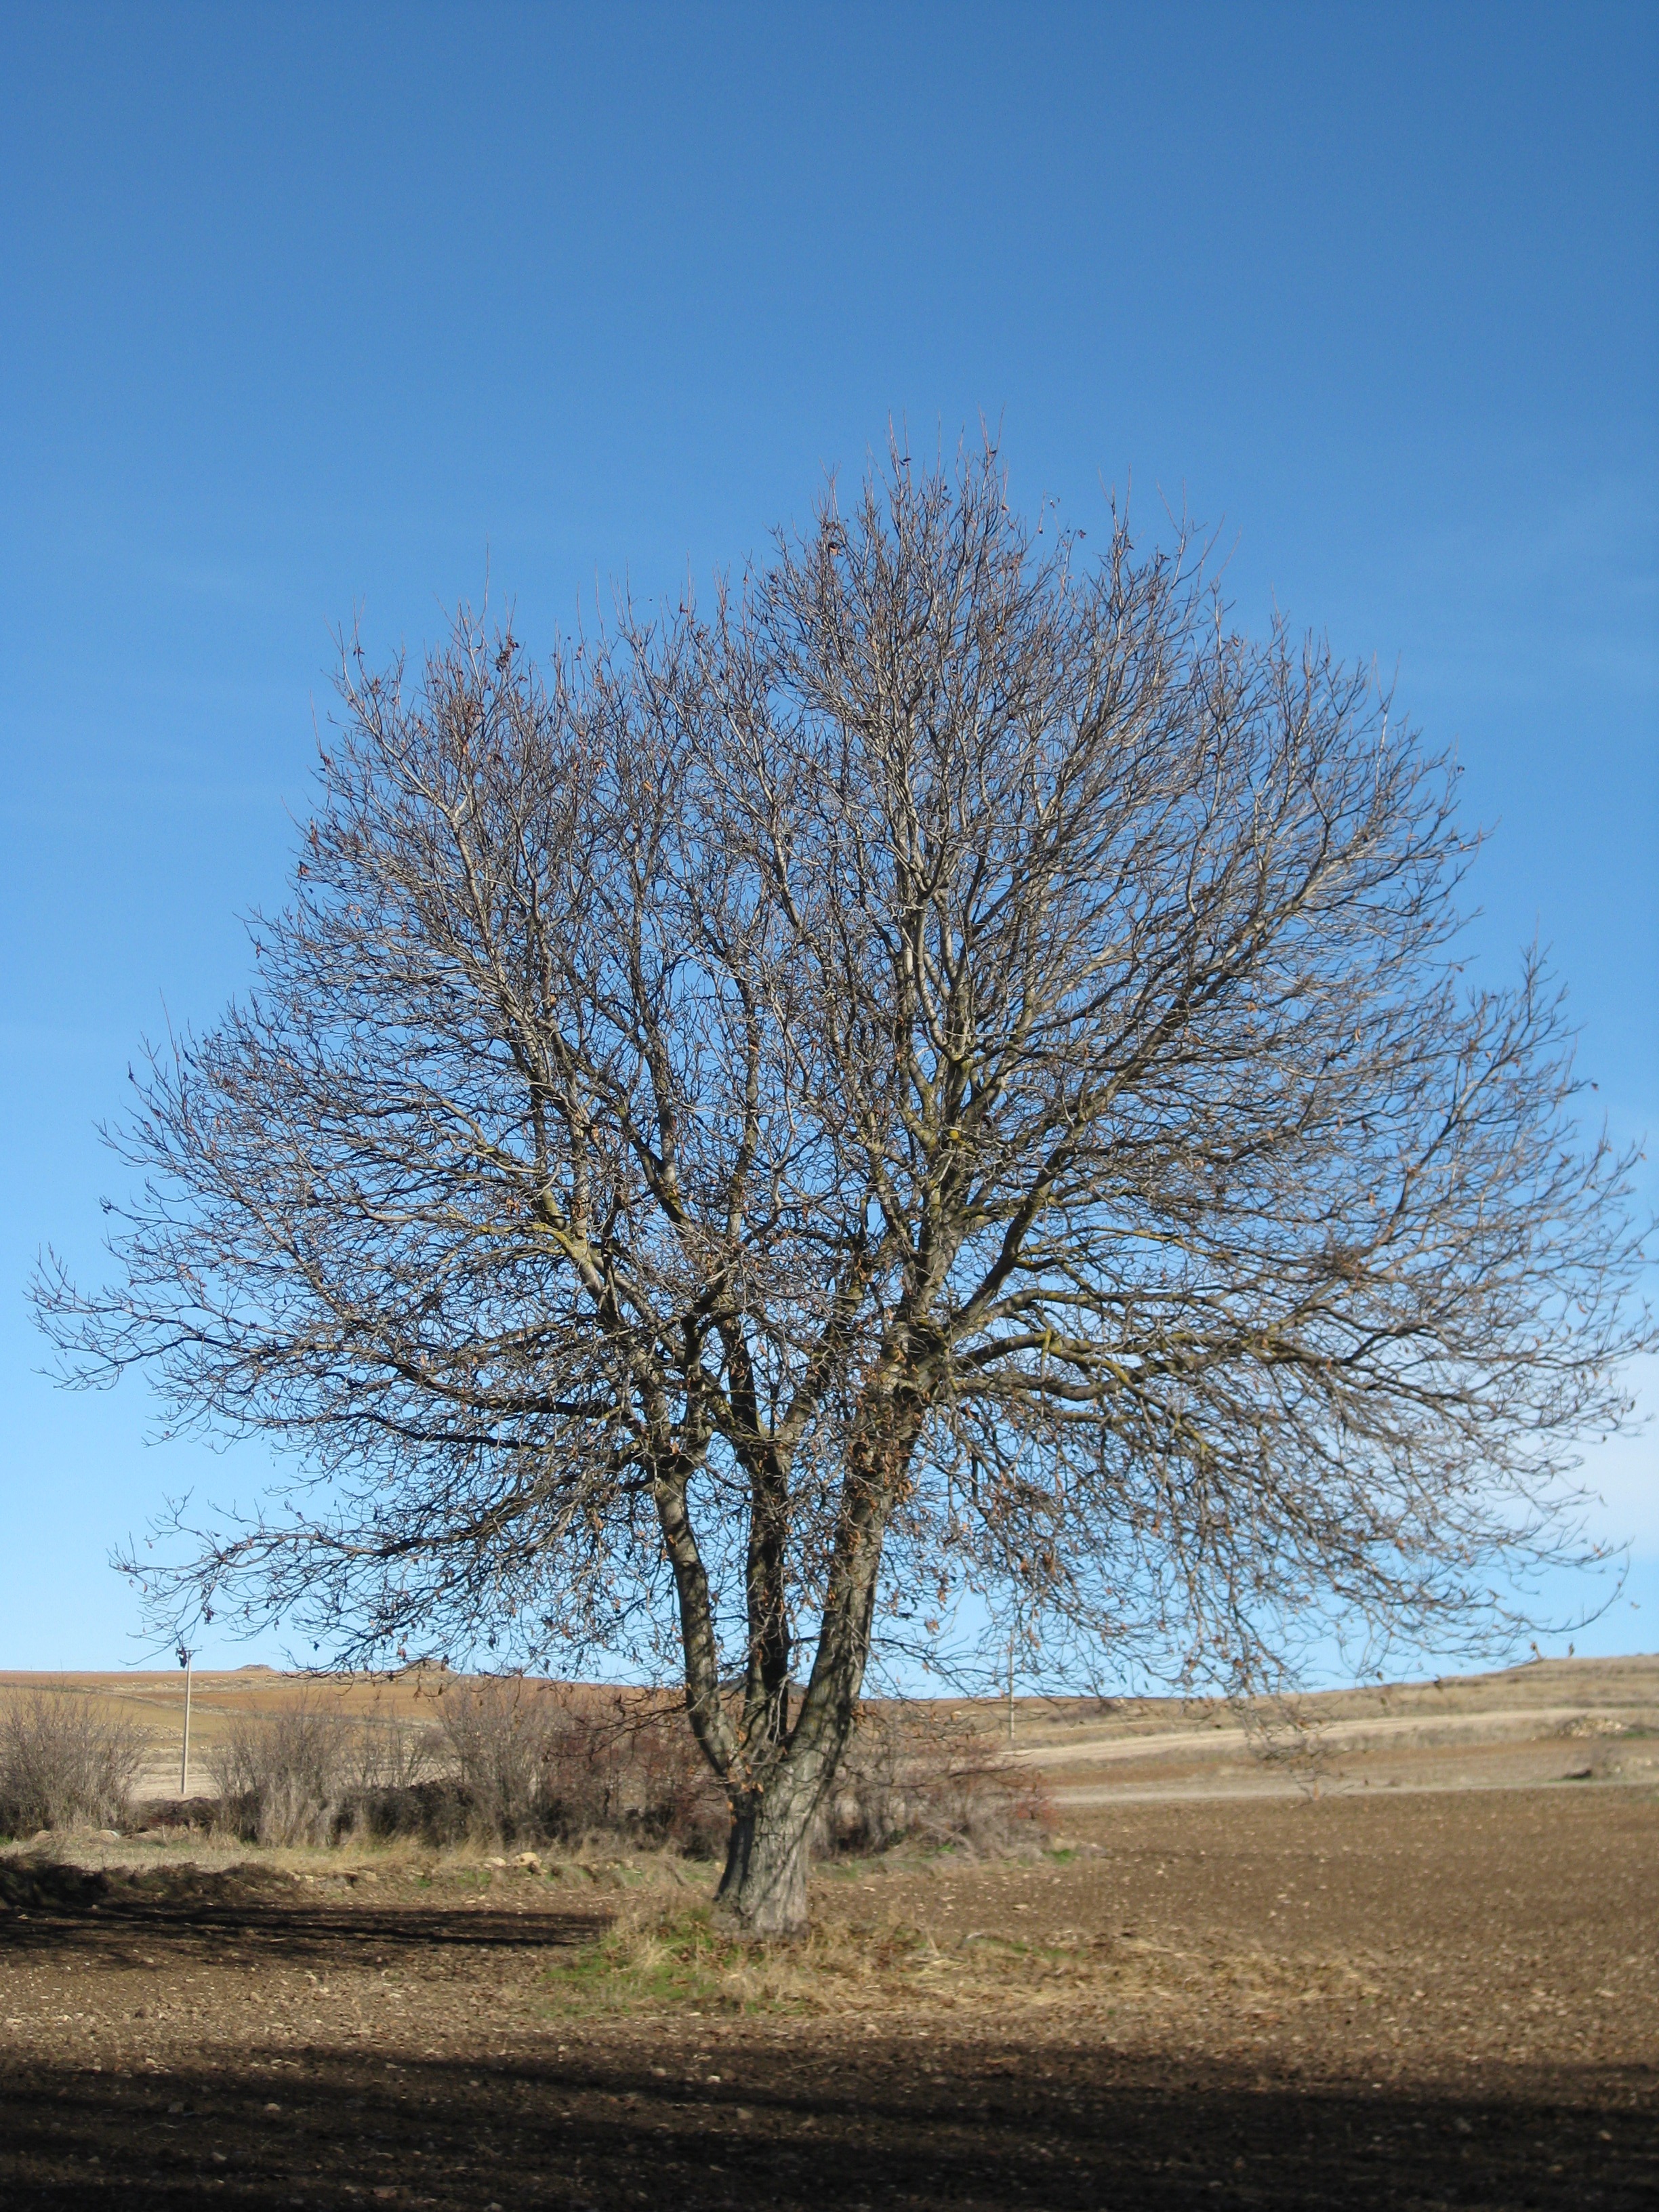
landscape, tree, nature, grass, branch, winter, plant, sky, field, prairie, flower, wall, autumn, castle, season, plain, oak, moncayo, ecosystem, rural area, flowering plant, augustobriga, arekorata, woody plant, land plant